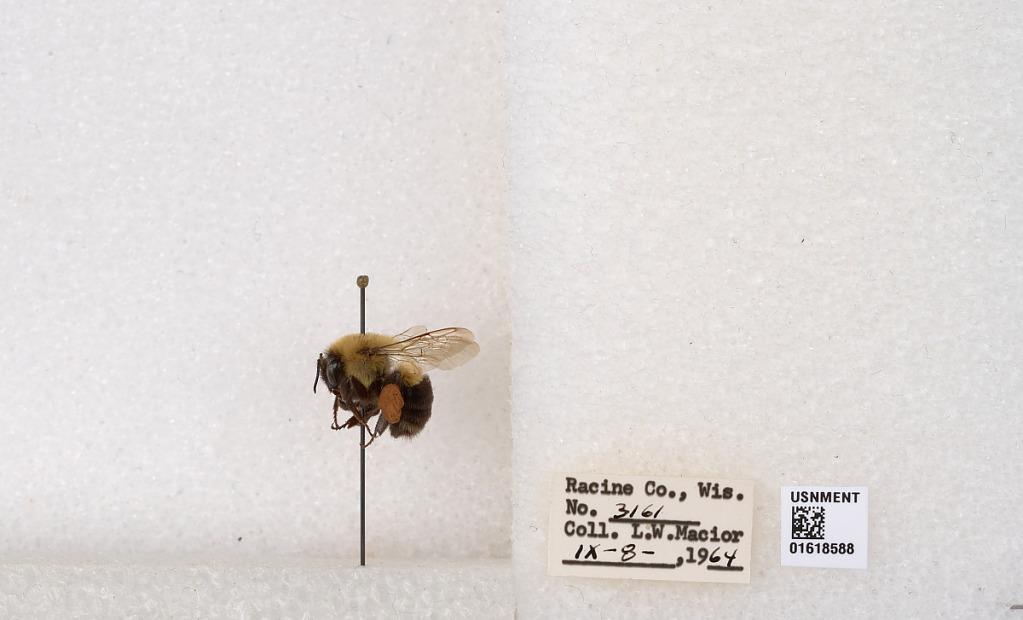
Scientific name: Bombus impatiens Cresson
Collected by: L. Macior
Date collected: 1964-9-8
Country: United States
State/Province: Wisconsin
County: Racine
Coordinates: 42.7299, -87.8123